Paçoca
Also known as:
es - Spanish: Paçoca de amendoim
fr - French: Paçoca
it - Italian: Paçoca
jv - Javanese: Paçoca
ko - Korean: 파소카
pt - Portuguese: Paçoca de amendoim
ru - Russian: Пасока
sr - Serbian: Пасока
uk - Ukrainian: Пасока
Category: sweets, snack (peanut)
Cuisine: Brazilian
Associated cuisines: Brazilian
Area: Sao Paulo, Minas Gerais
Countries: Brazil
Region: South America

The dish is made of ground peanuts, sugar, honey, and salt, usually mold a shape of box or cylinder candy.

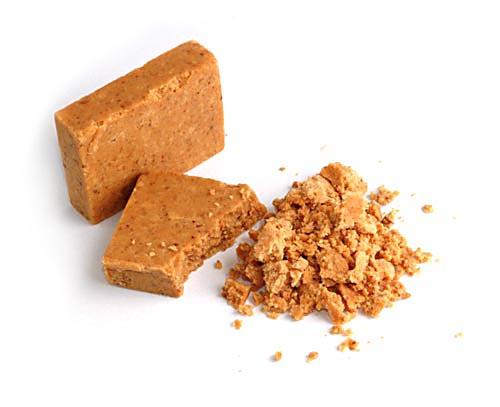
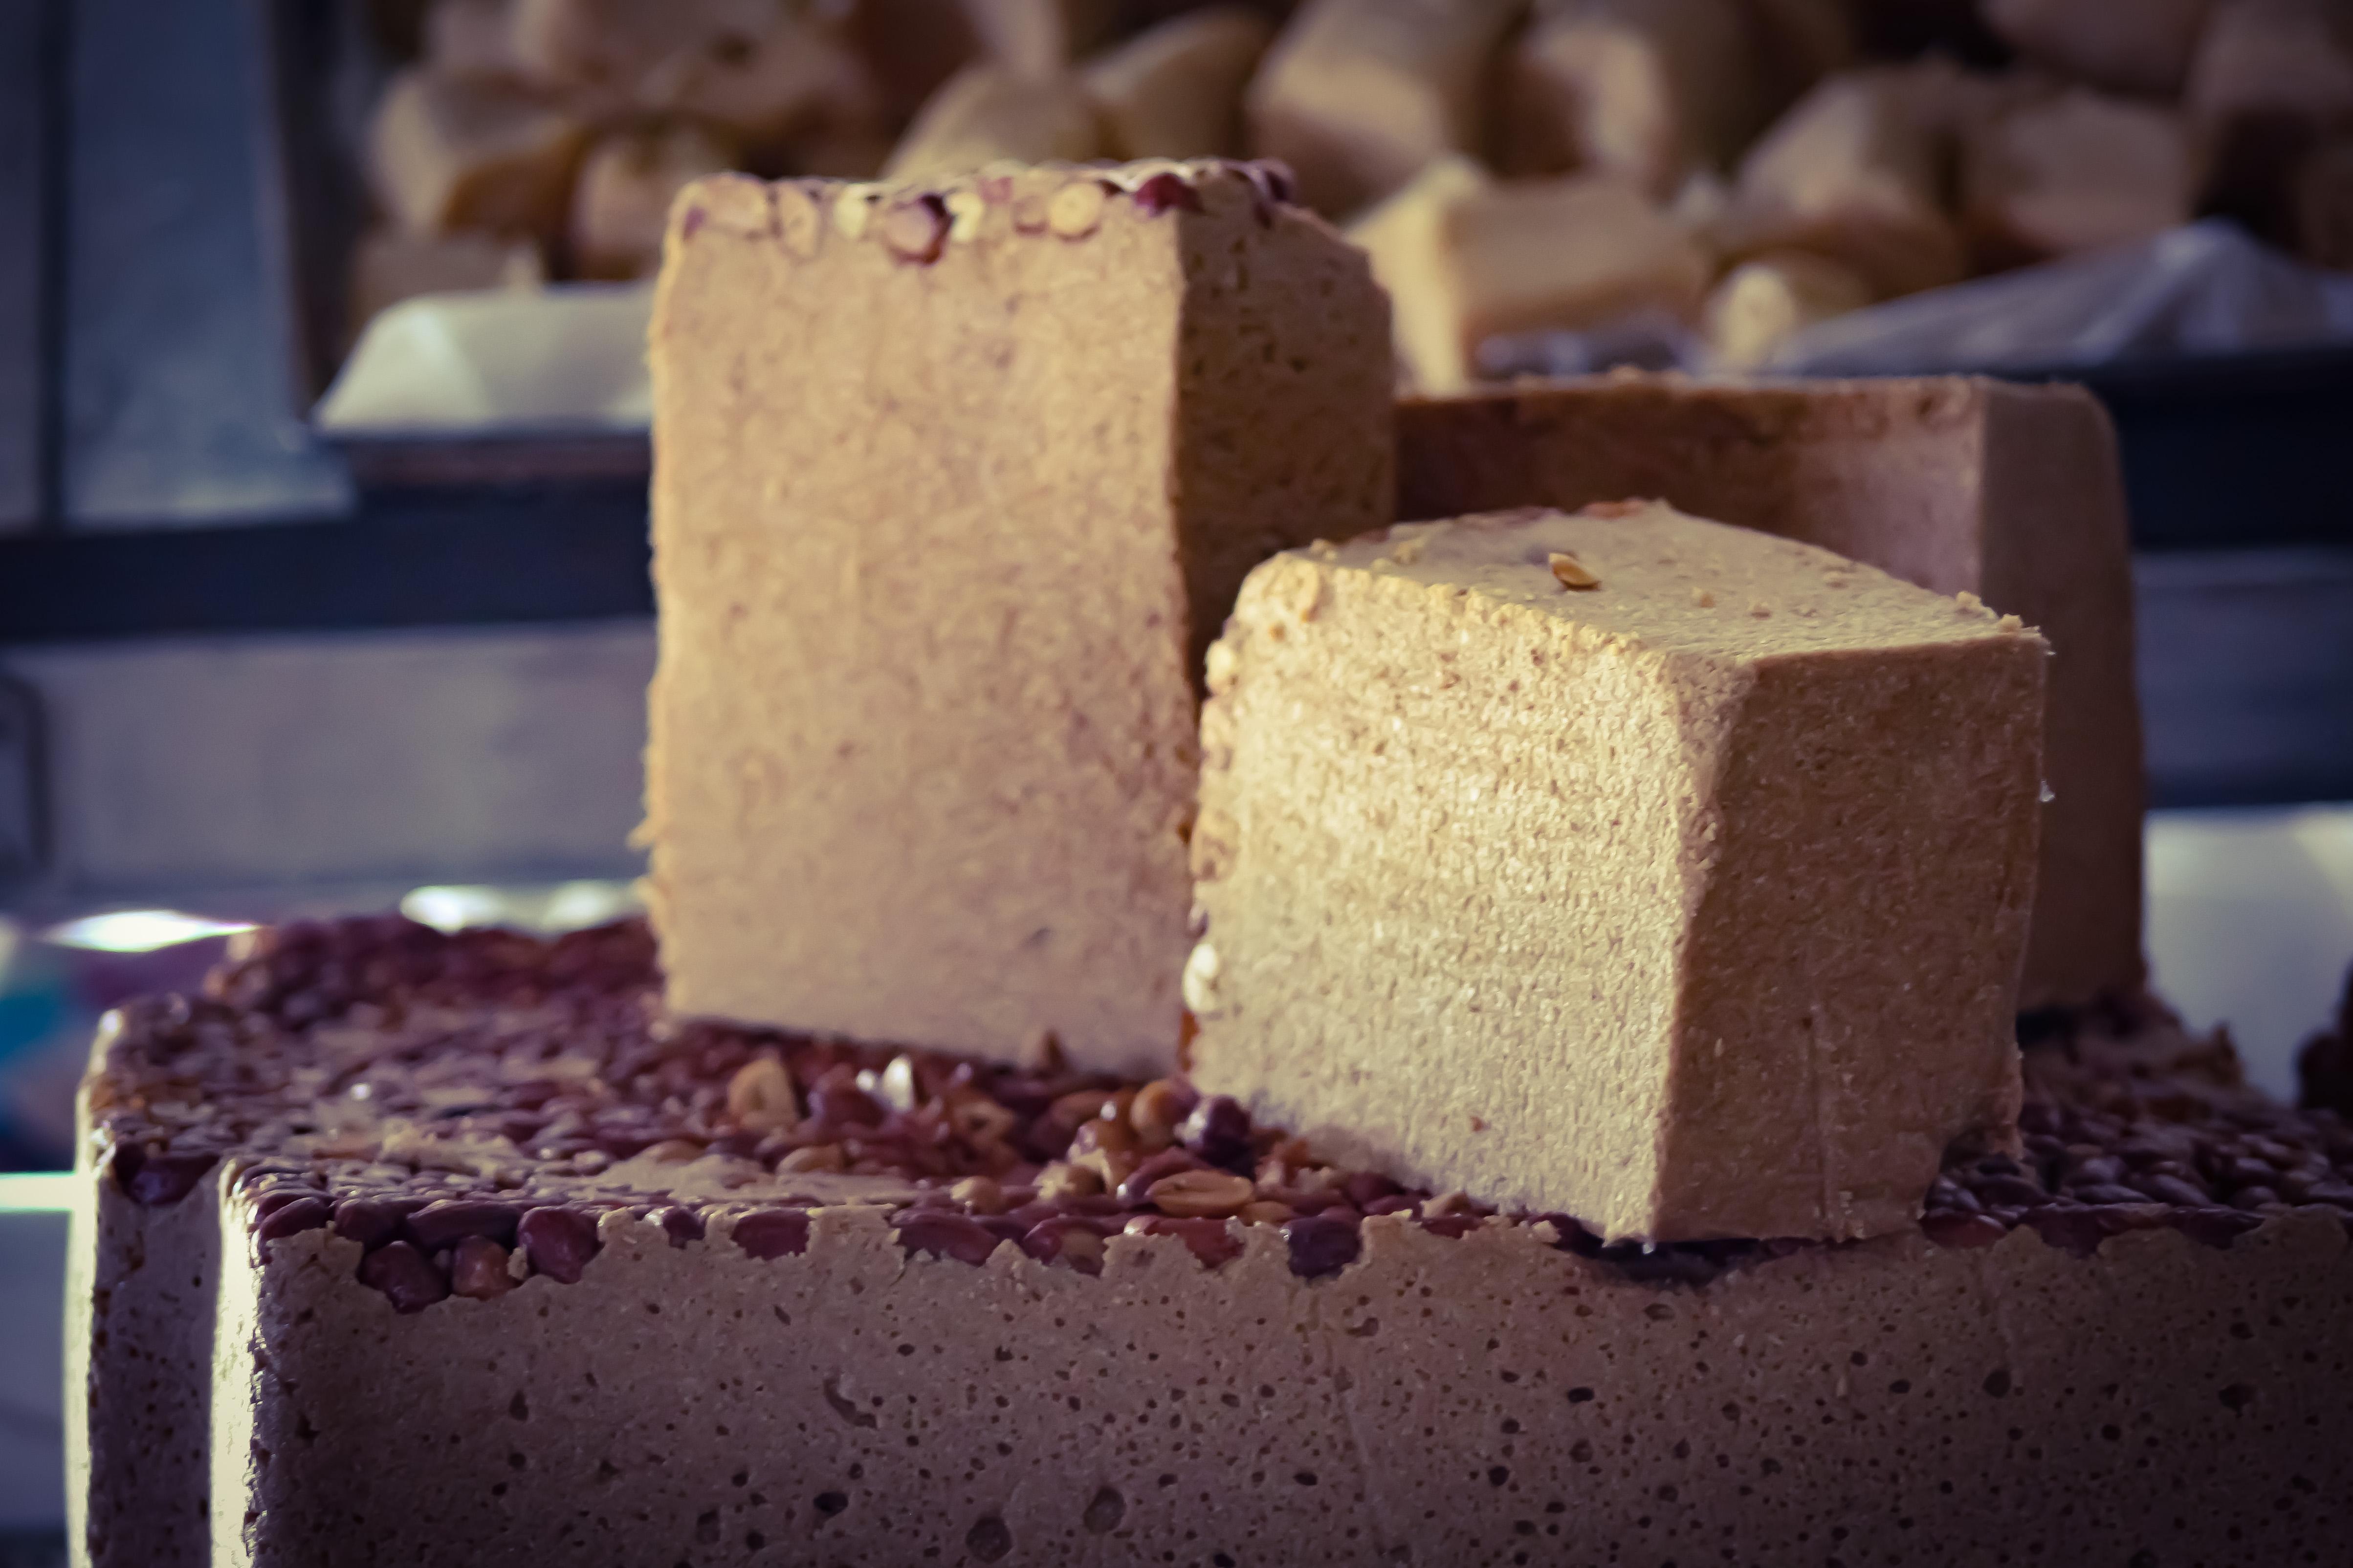